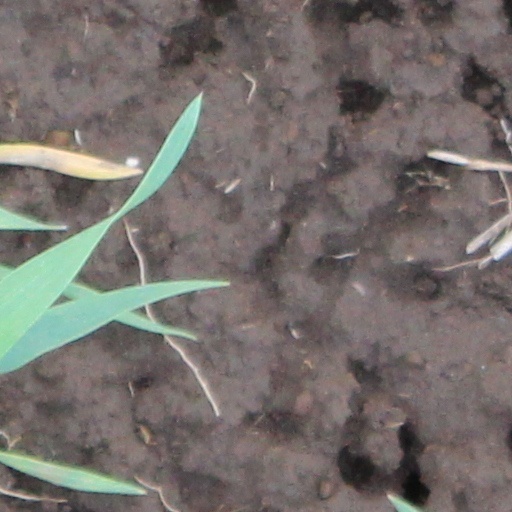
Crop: wheat